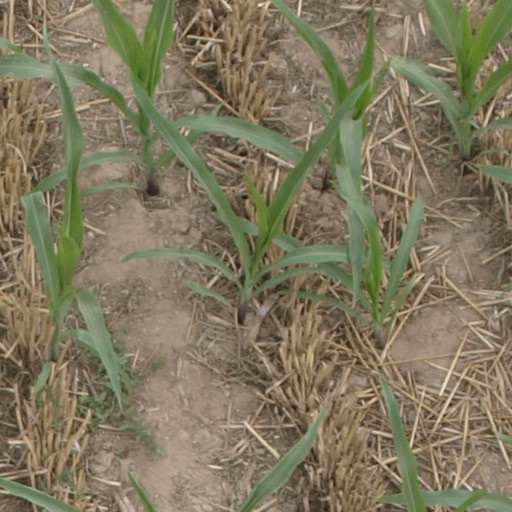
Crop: maize; corn